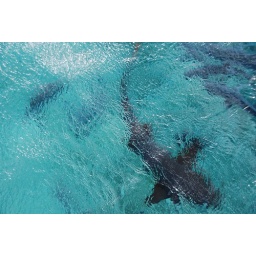
Circling the boat as we were about to get in the water